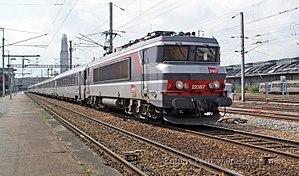
BB 22387 quittant la gare d'Amiens
Cette liste recense les parcs de matériels roulants utilisés par le réseau TER Hauts-de-France.